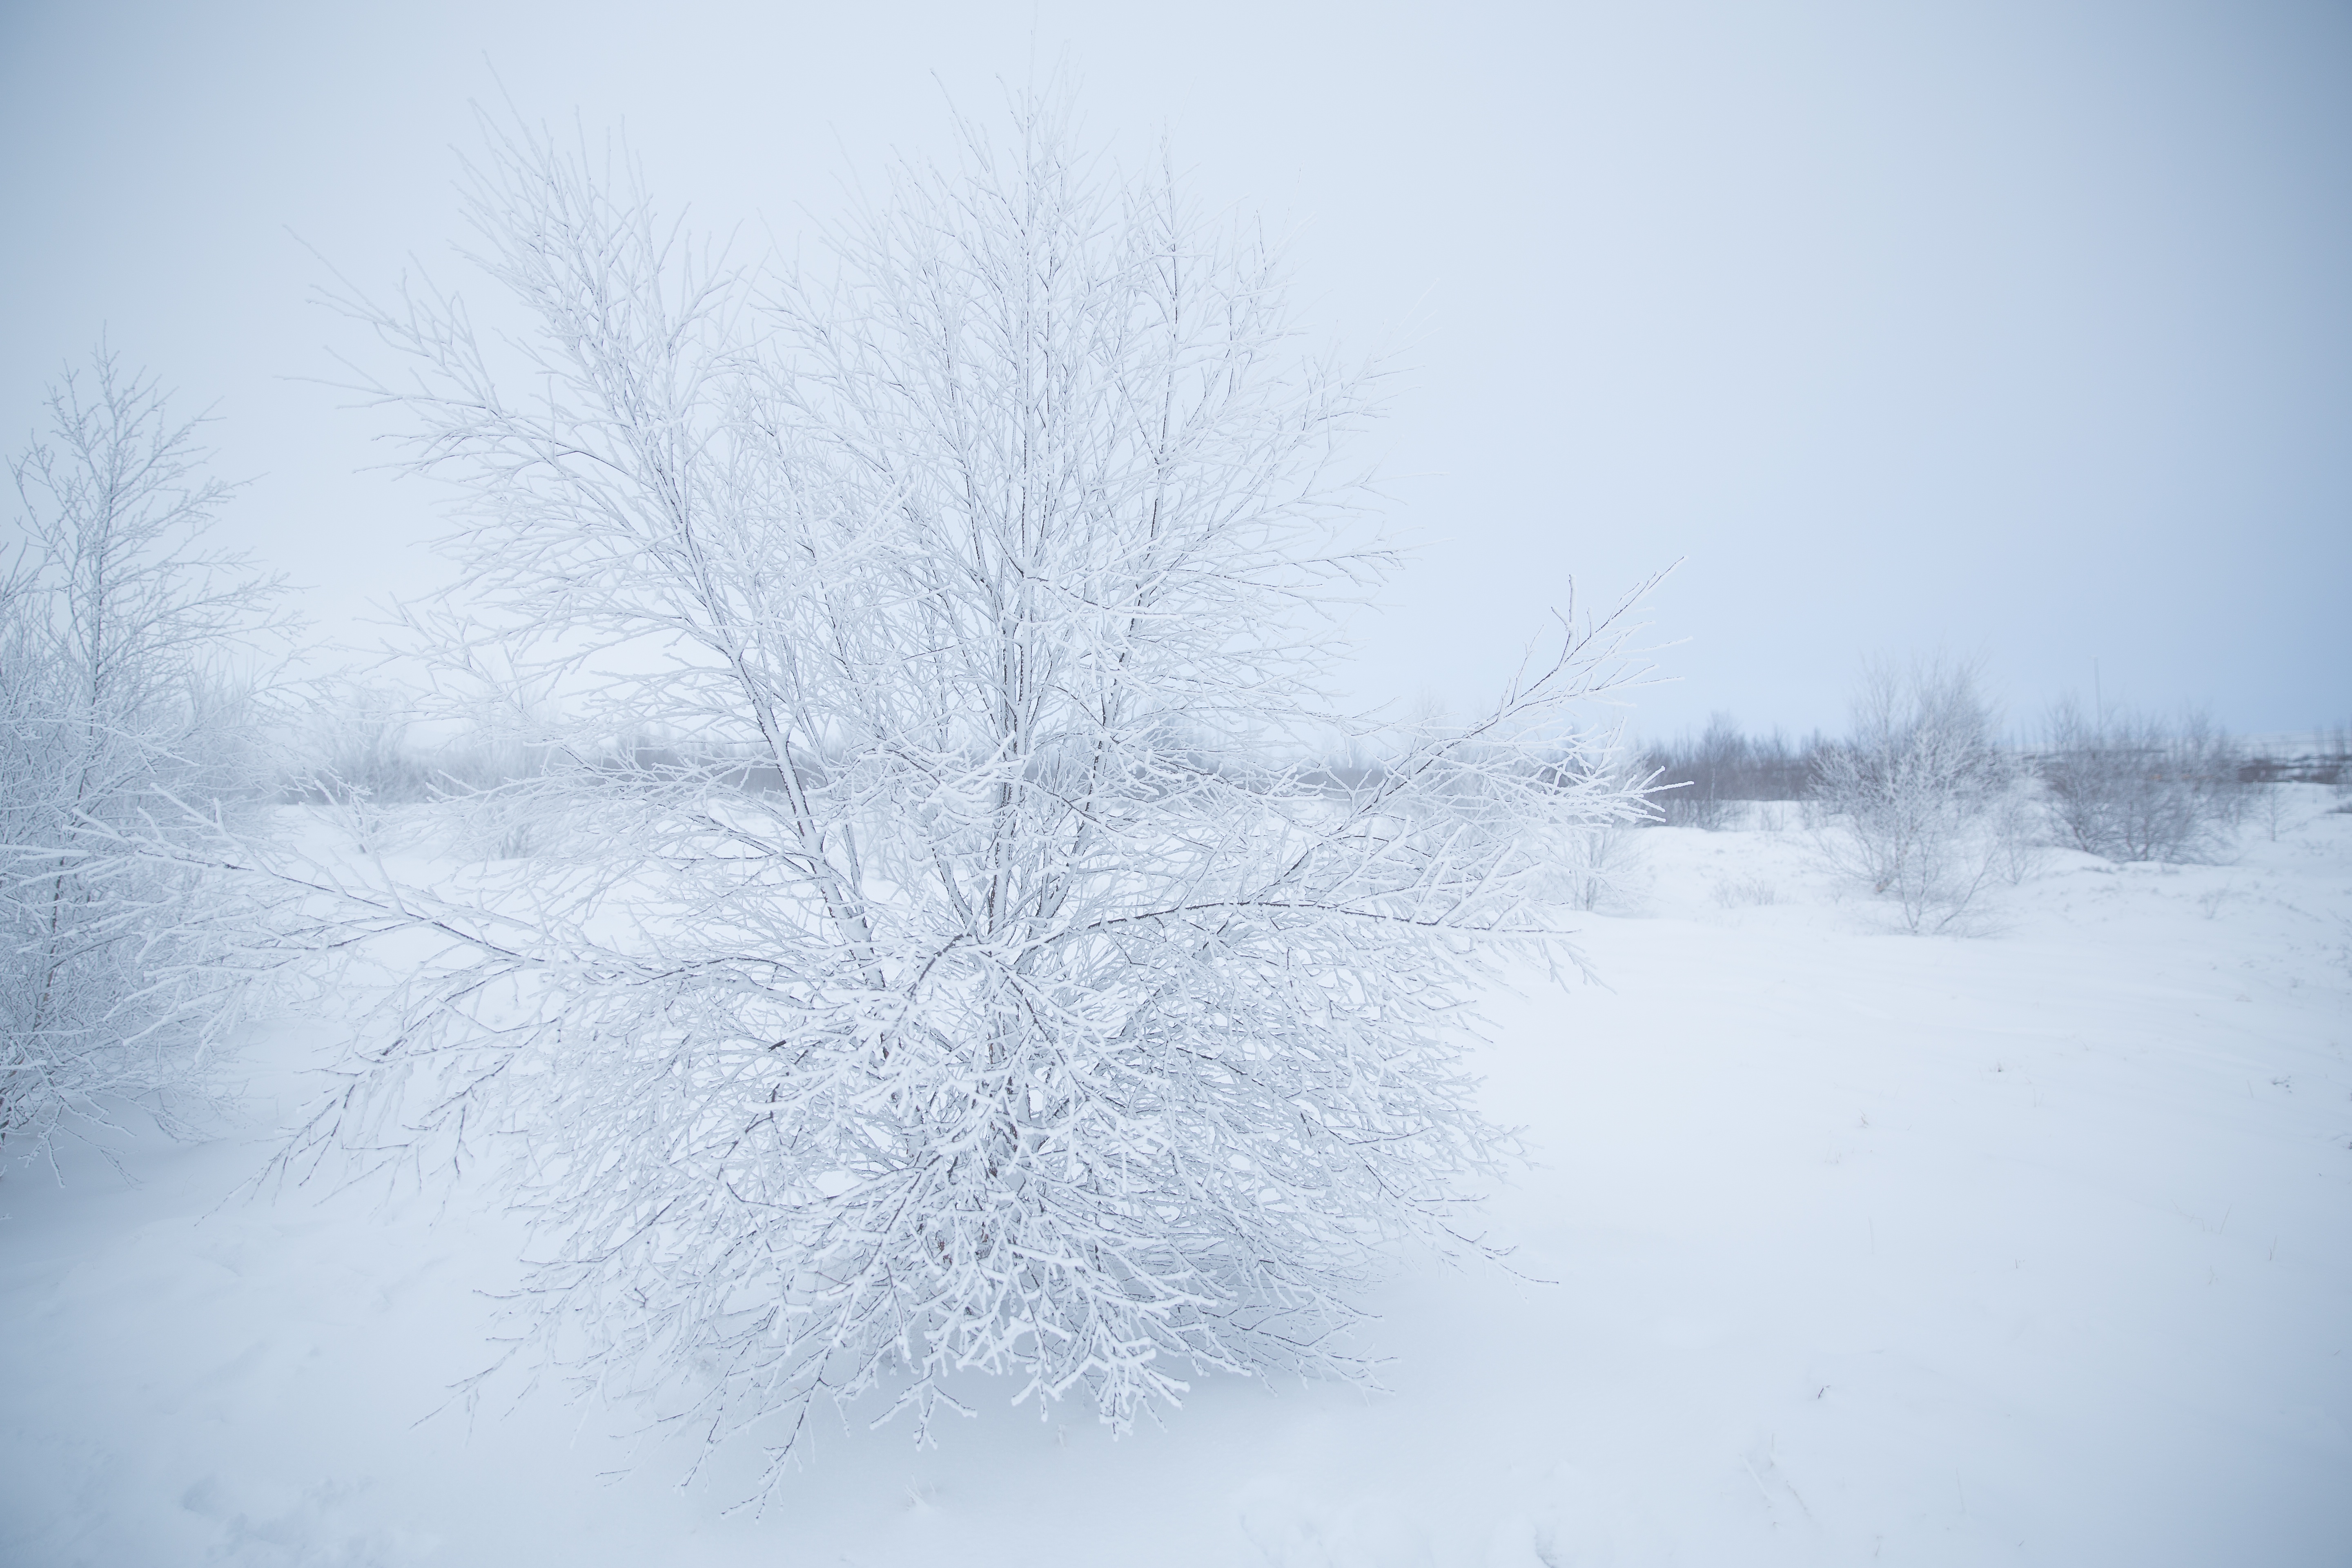
tree, branch, snow, winter, frost, atmosphere, ice, weather, season, blizzard, freezing, atmospheric phenomenon, woody plant, winter storm